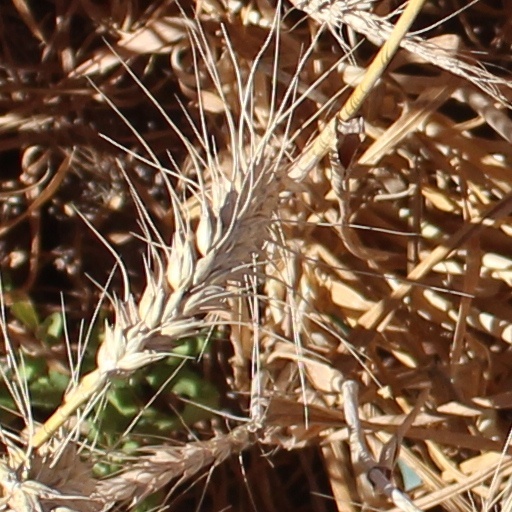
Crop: wheat